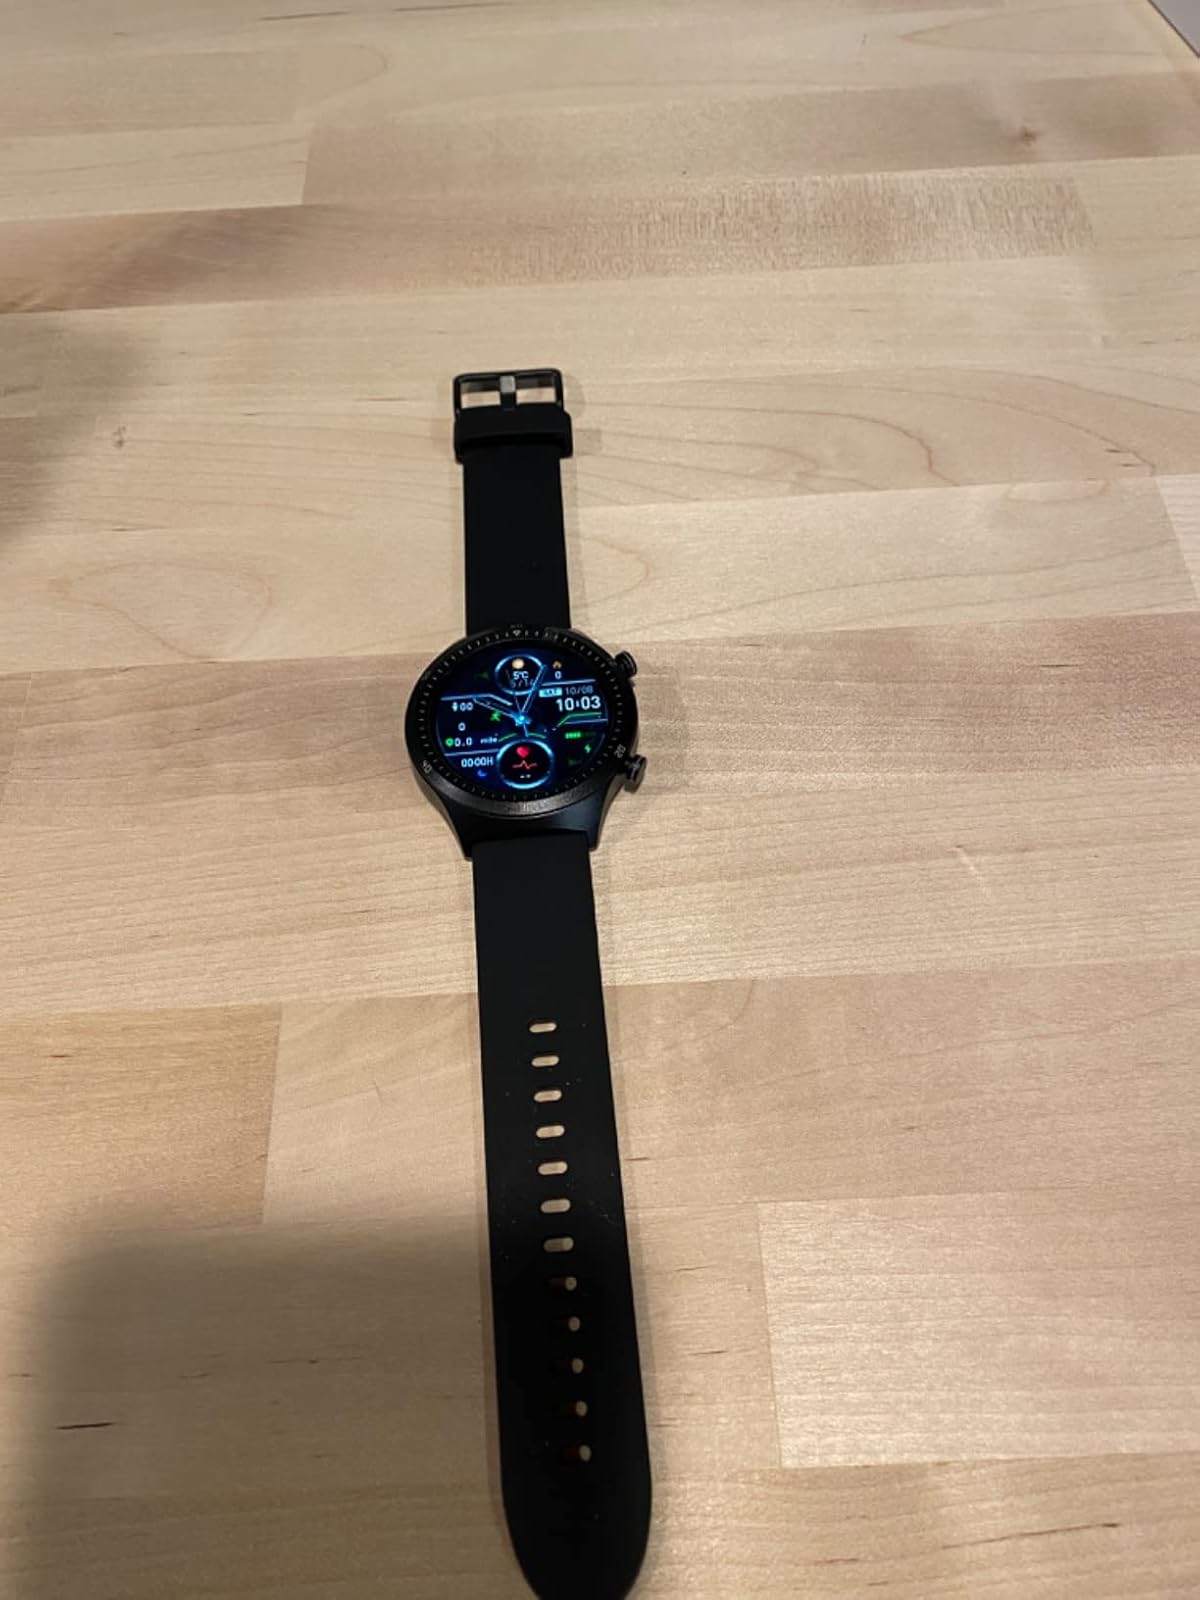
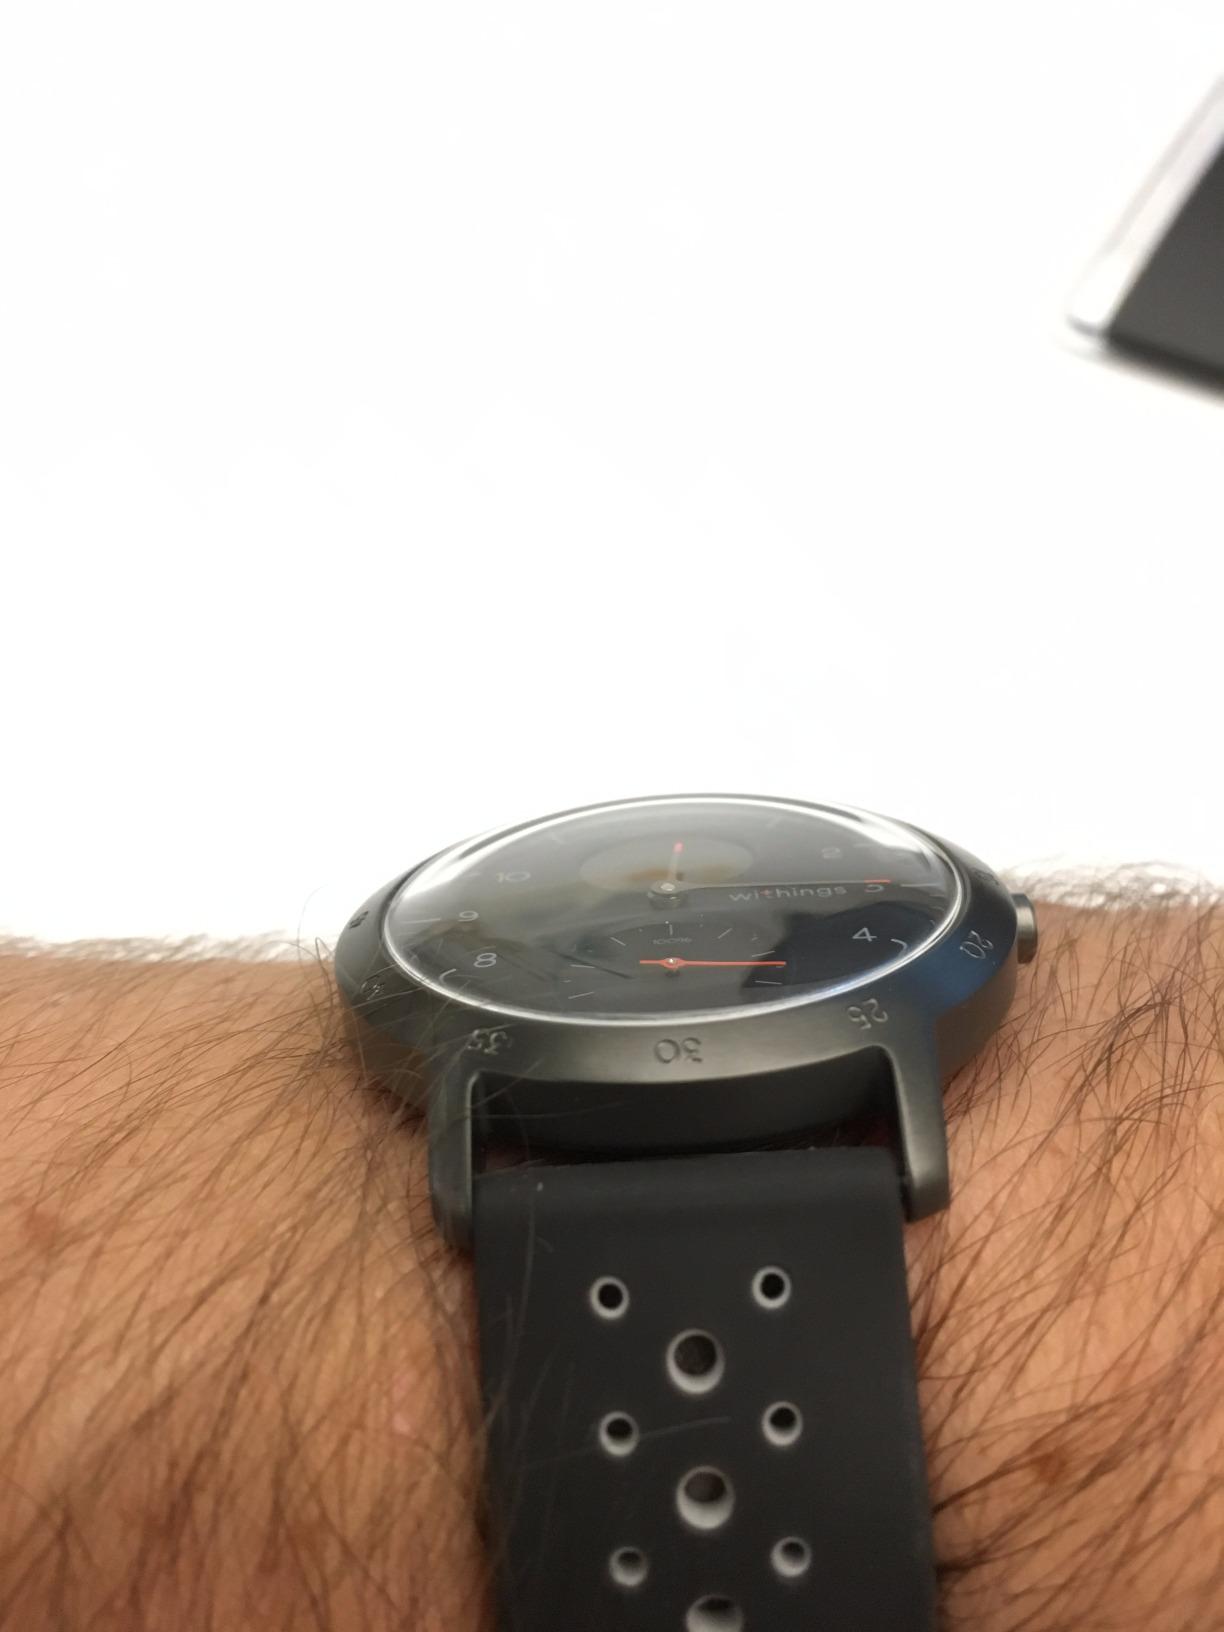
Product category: smartwatch
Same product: no